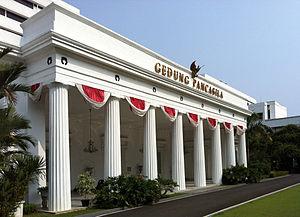
Le Gedung Pancasila est un bâtiment historique situé à Jakarta, capitale de l'Indonésie. Son nom fait référence au Pancasila, terme employé par Soekarno le 1ᵉʳ juin 1945 dans un discours effectué dans le bâtiment. Le Pancasila est un concept philosophique servant de fondation à la République d'Indonésie. Construit au début des années 1830, le bâtiment est l'un des nombreux monuments coloniaux du XIXᵉ siècle à Jakarta. Le Gedung Pancasila appartient actuellement au Ministère des Affaires étrangères.
"Le Pancasila est la philosophie de l'État indonésien. Ce nom est formé à partir des mots sanskrit panca, ""cinq"", et sila ""principe"" ou ""précepte"". Il a été repris à celui des cinq préceptes du bouddhisme.